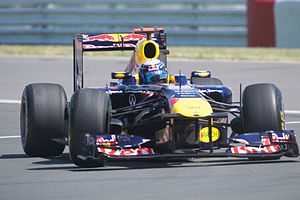
Formel 1 2011
Formel 1-VM 2011 var det 62. Formel 1 verdensmesterskab og blev arrangeret af FIA. Det startede 27. marts og sluttede 27. november, og totalt skulle der køres 19 formel 1-løb.